Mitsubishi Motors Australia

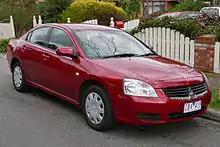
The "make or break" Mitsubishi 380 began production in 2005, lasting less than three years on the market.

Sales of other Mitsubishi Motors Corporation vehicles began to show improvement in Asian and European markets as new vehicles were introduced during 2006. These vehicles were also introduced into the Australian market, boosting MMAL's Australian sales into the segments that these vehicles occupied, though this did nothing to help their sales of locally manufactured product.